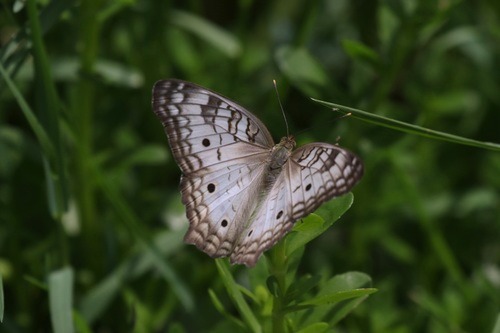
Scientific name: Anartia jatrophae
Common name: White peacock
Family: Nymphalidae
Order: Lepidoptera
Pollinator type: Primary pollinator
Habitat: Gardens, parks, and open areas
Geographic range: Southern United States to Argentina
Conservation status: Least Concern